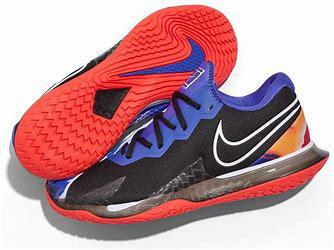
Brand: Nike
Model: Court Air Zoom Vapor Cage 4